Enochian magic

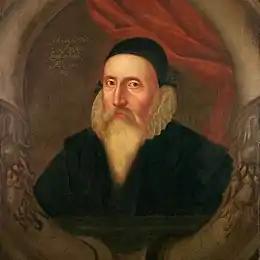
A 16th-century portrait of John Dee by an unknown artist

Enochian magic is a system of Renaissance magic developed by John Dee and Edward Kelley and adopted by more modern practitioners.